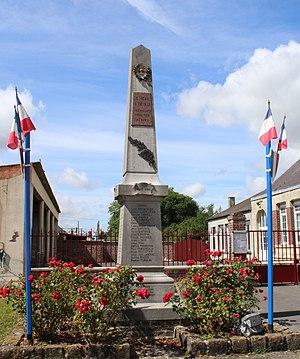
Le monument aux morts
Le Hérie-la-Viéville est une commune française située dans le département de l'Aisne, en région Hauts-de-France.